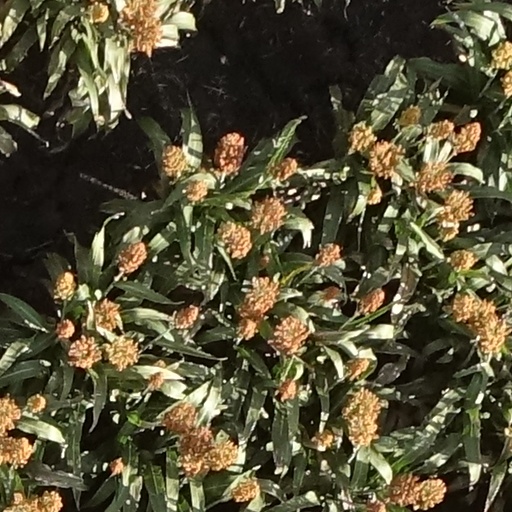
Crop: sorghum